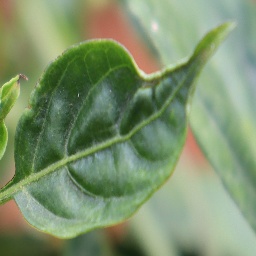
Label: mites_and_trips